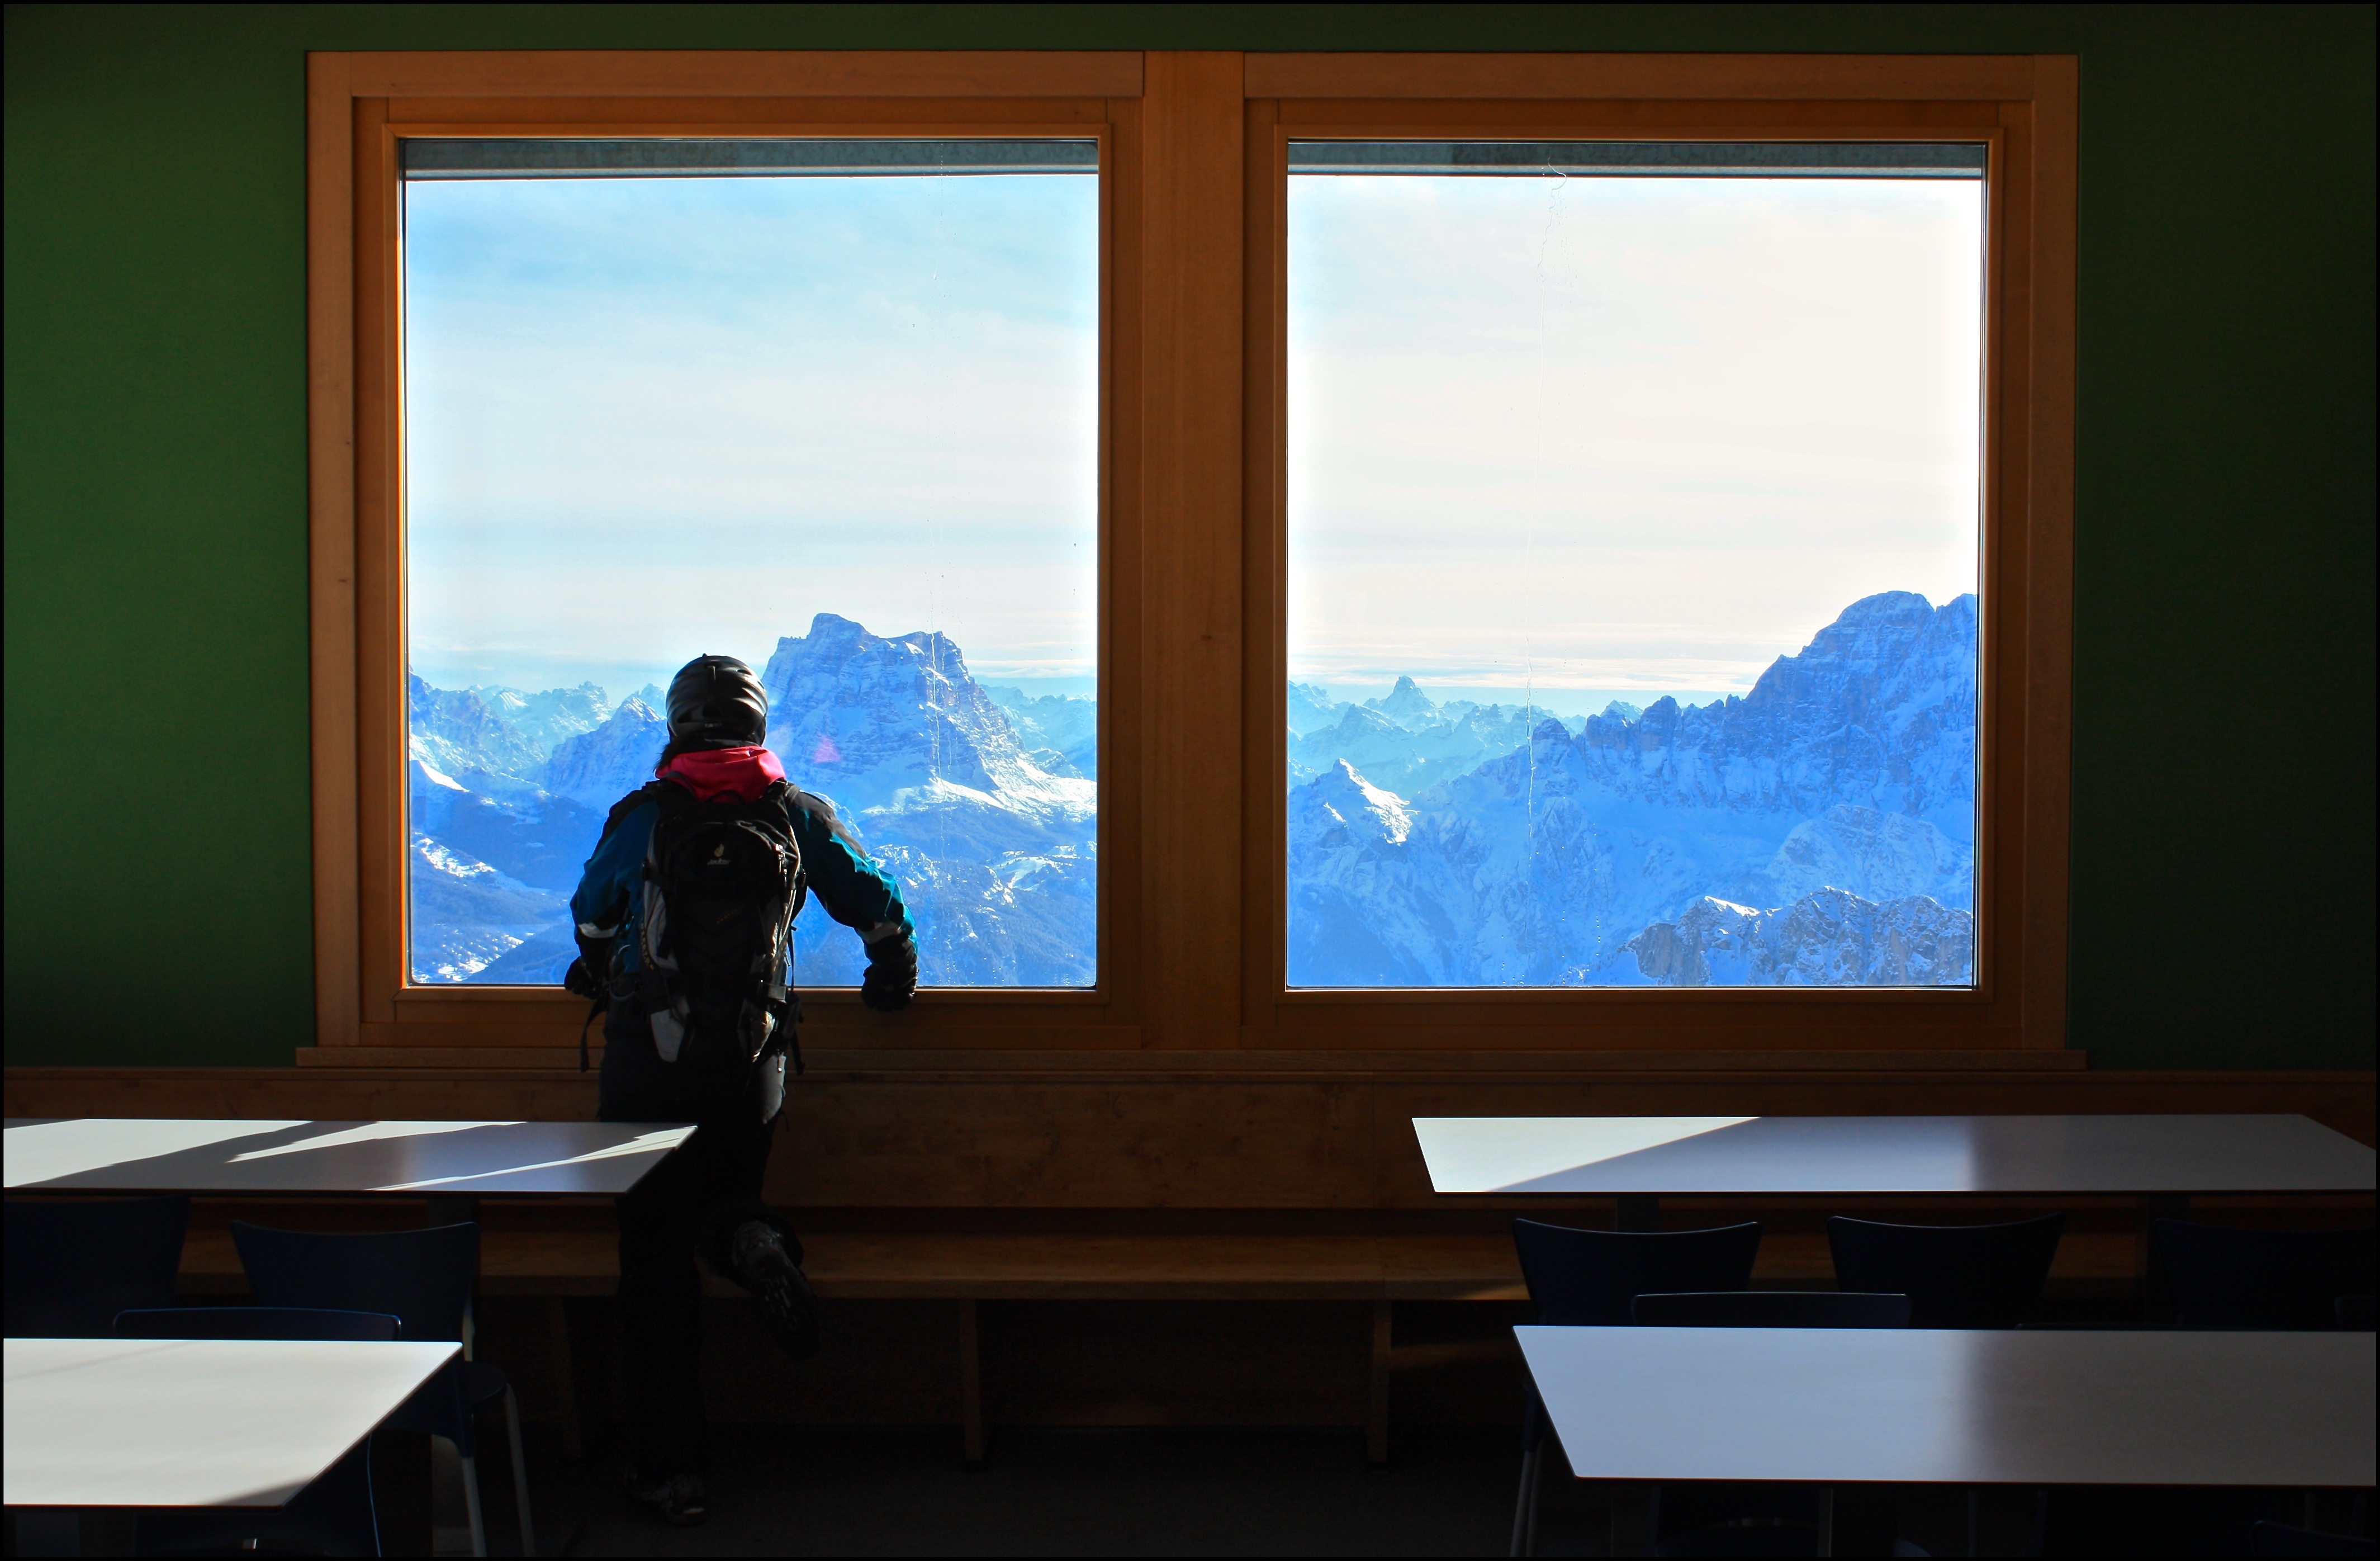
window, home, wall, blue, interior design, design, window covering